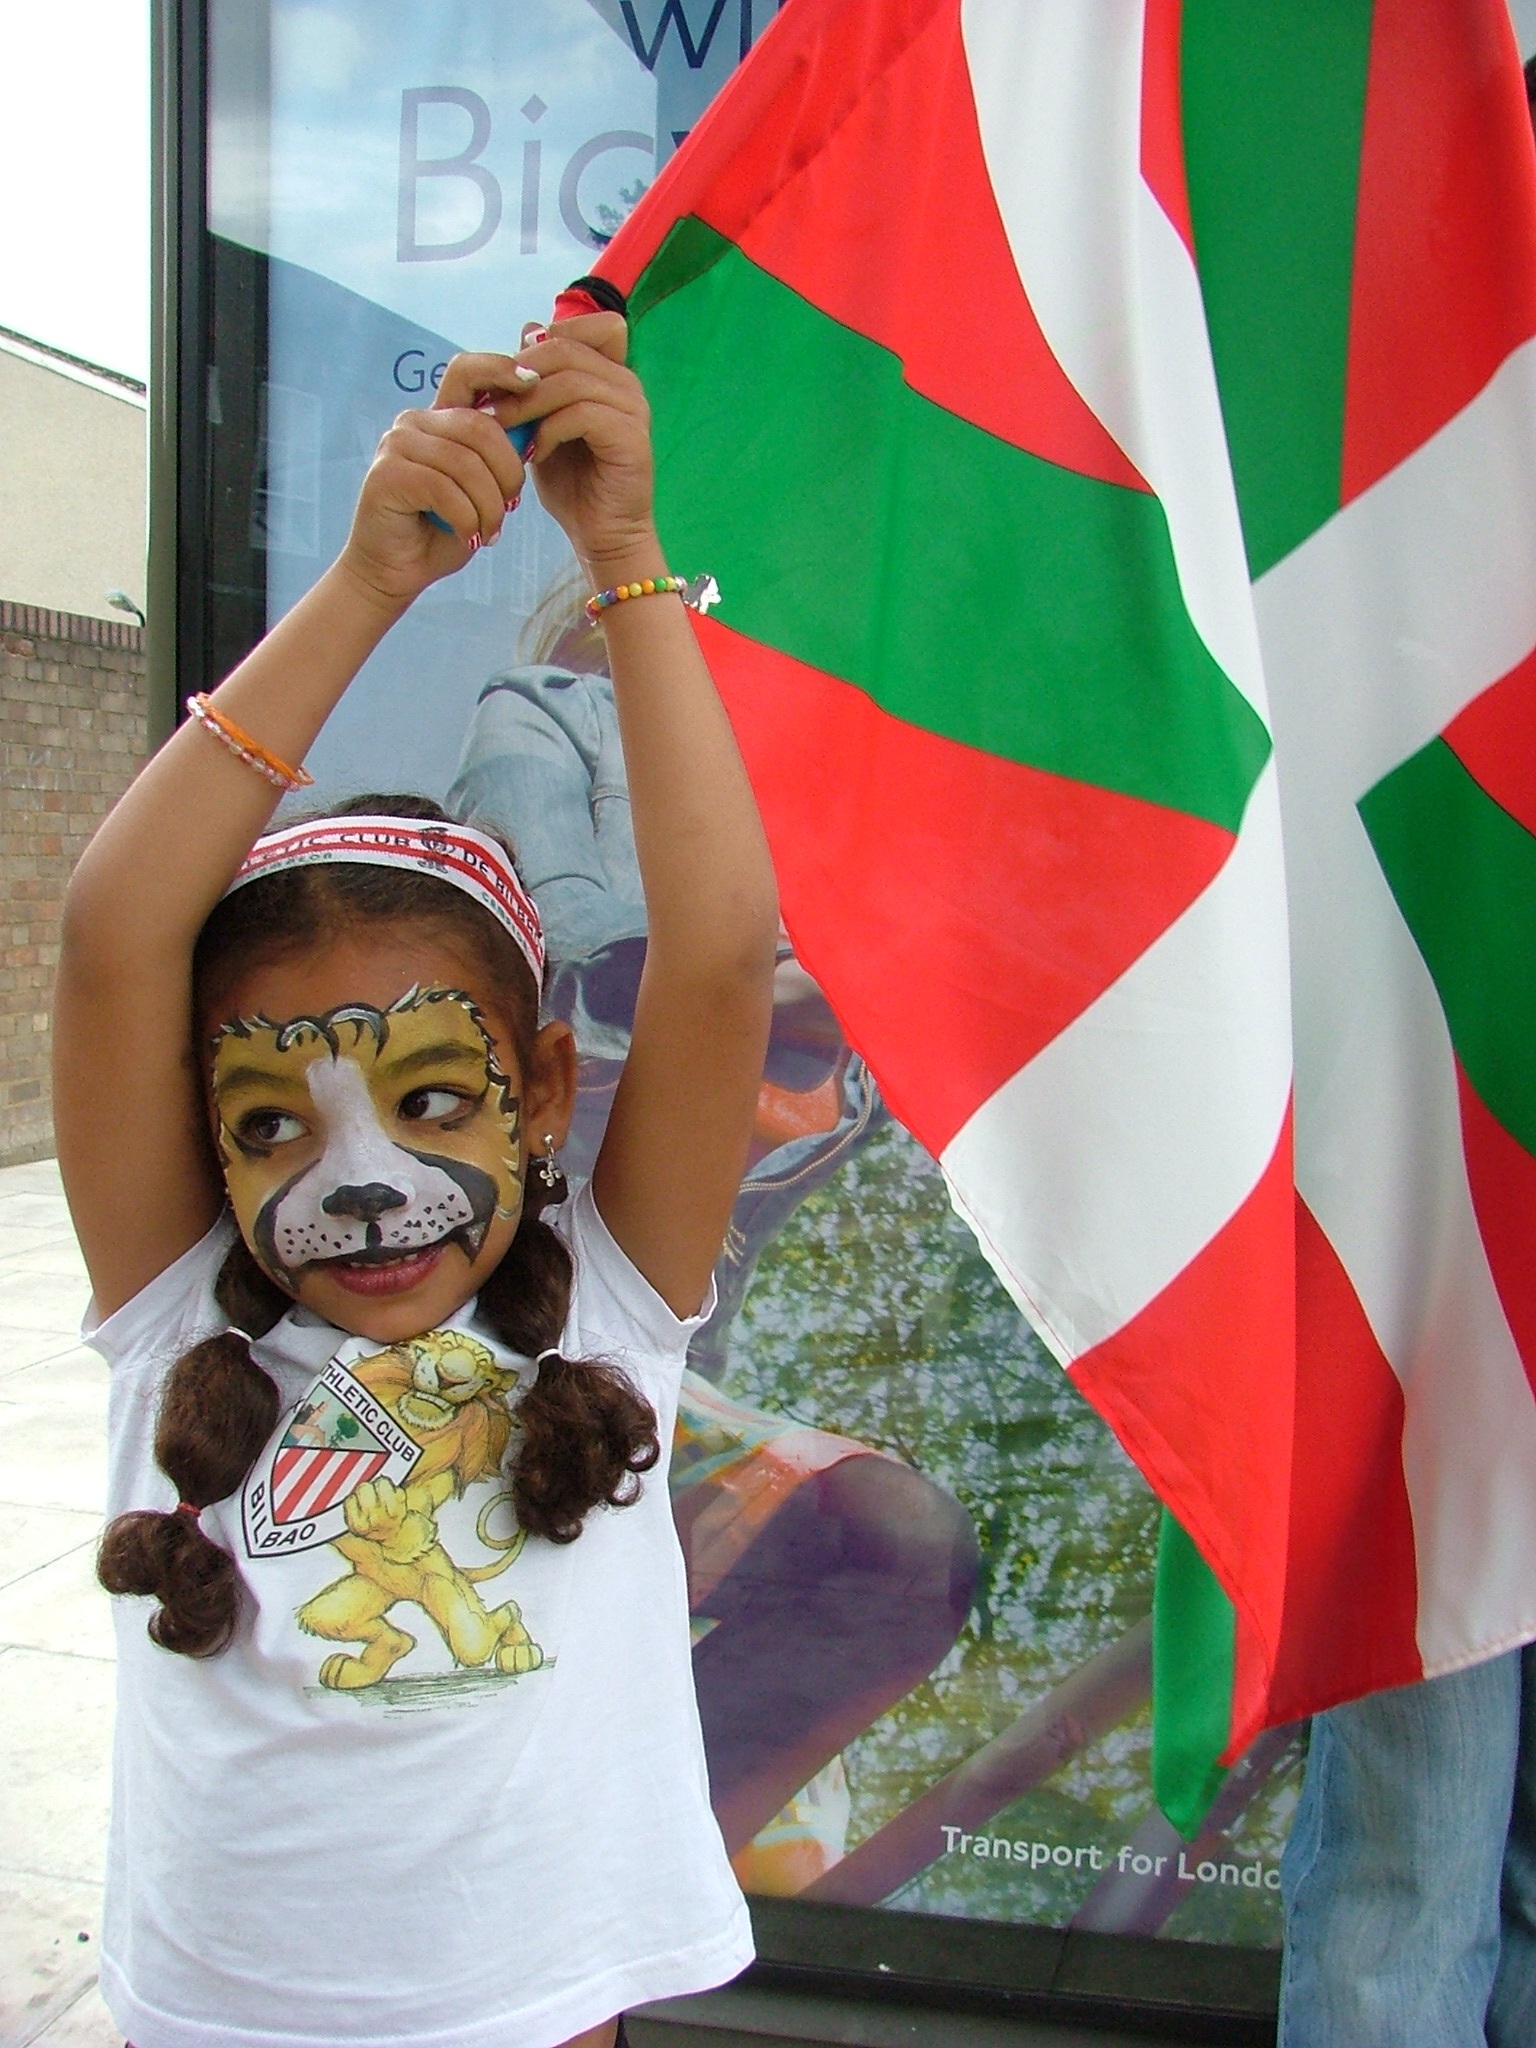
girl, europe, athletic, color, flag, child, lion, festival, costume, bilbao, basque, footbal fan, face paited